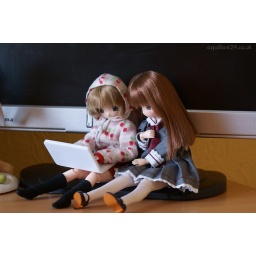
Suki shows off her laptop computer to Mia, however Mia seems the type to be intimidated by technology.